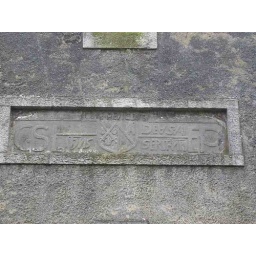
A detail in the front wall of the castle